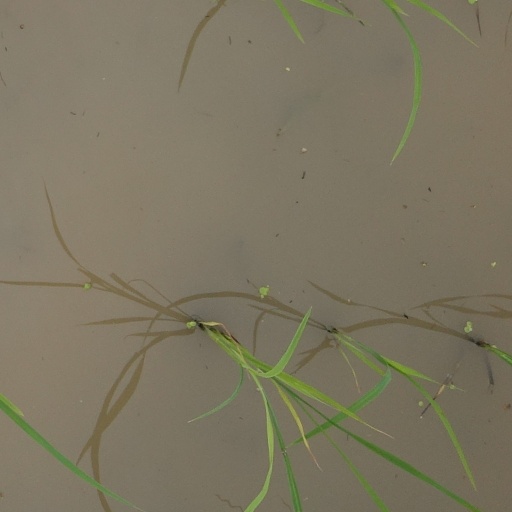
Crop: rice